Richard Johnson (jockey)

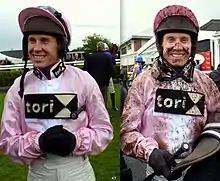
Johnson in 2012

In this period Johnson saw further success, riding 100 winners each season but continued to finished second to Tony McCoy in the Jockeys Championship. The 2010 season brought victory in the Punchestown Gold Cup, riding Planet of Sound who was trained by Philip Hobbs. In 2011, Johnson won his first Scottish Grand National, piloting Beshabar to victory. Johnson also won the Arkle Challenge Trophy in 2011 aboard Captain Chris. Johnson won the Midlands Grand National in 2014 on Goulanes.